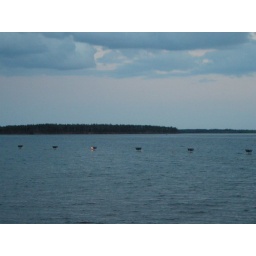
Sunset over Summerside's harbour/beach area. The black dots on the water are torches mounted on buoys.